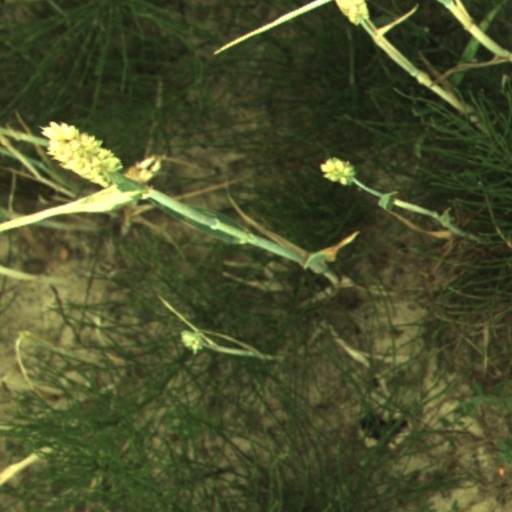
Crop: wheat